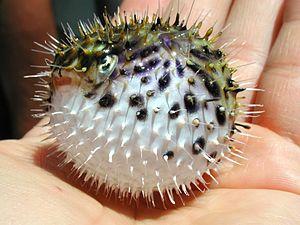
Sargassum, la Sargasse, est un genre d'algues brunes de la famille des Sargassaceae.